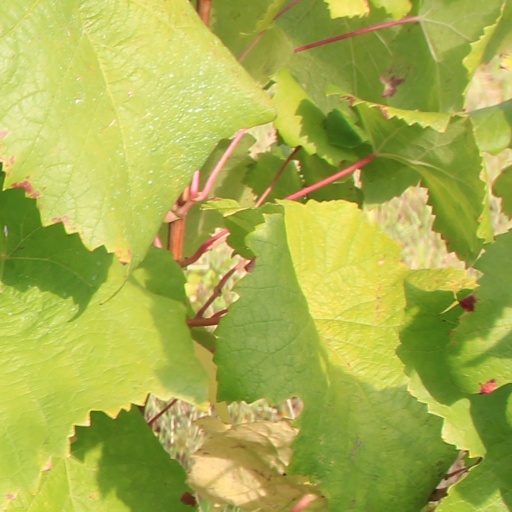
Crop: grape